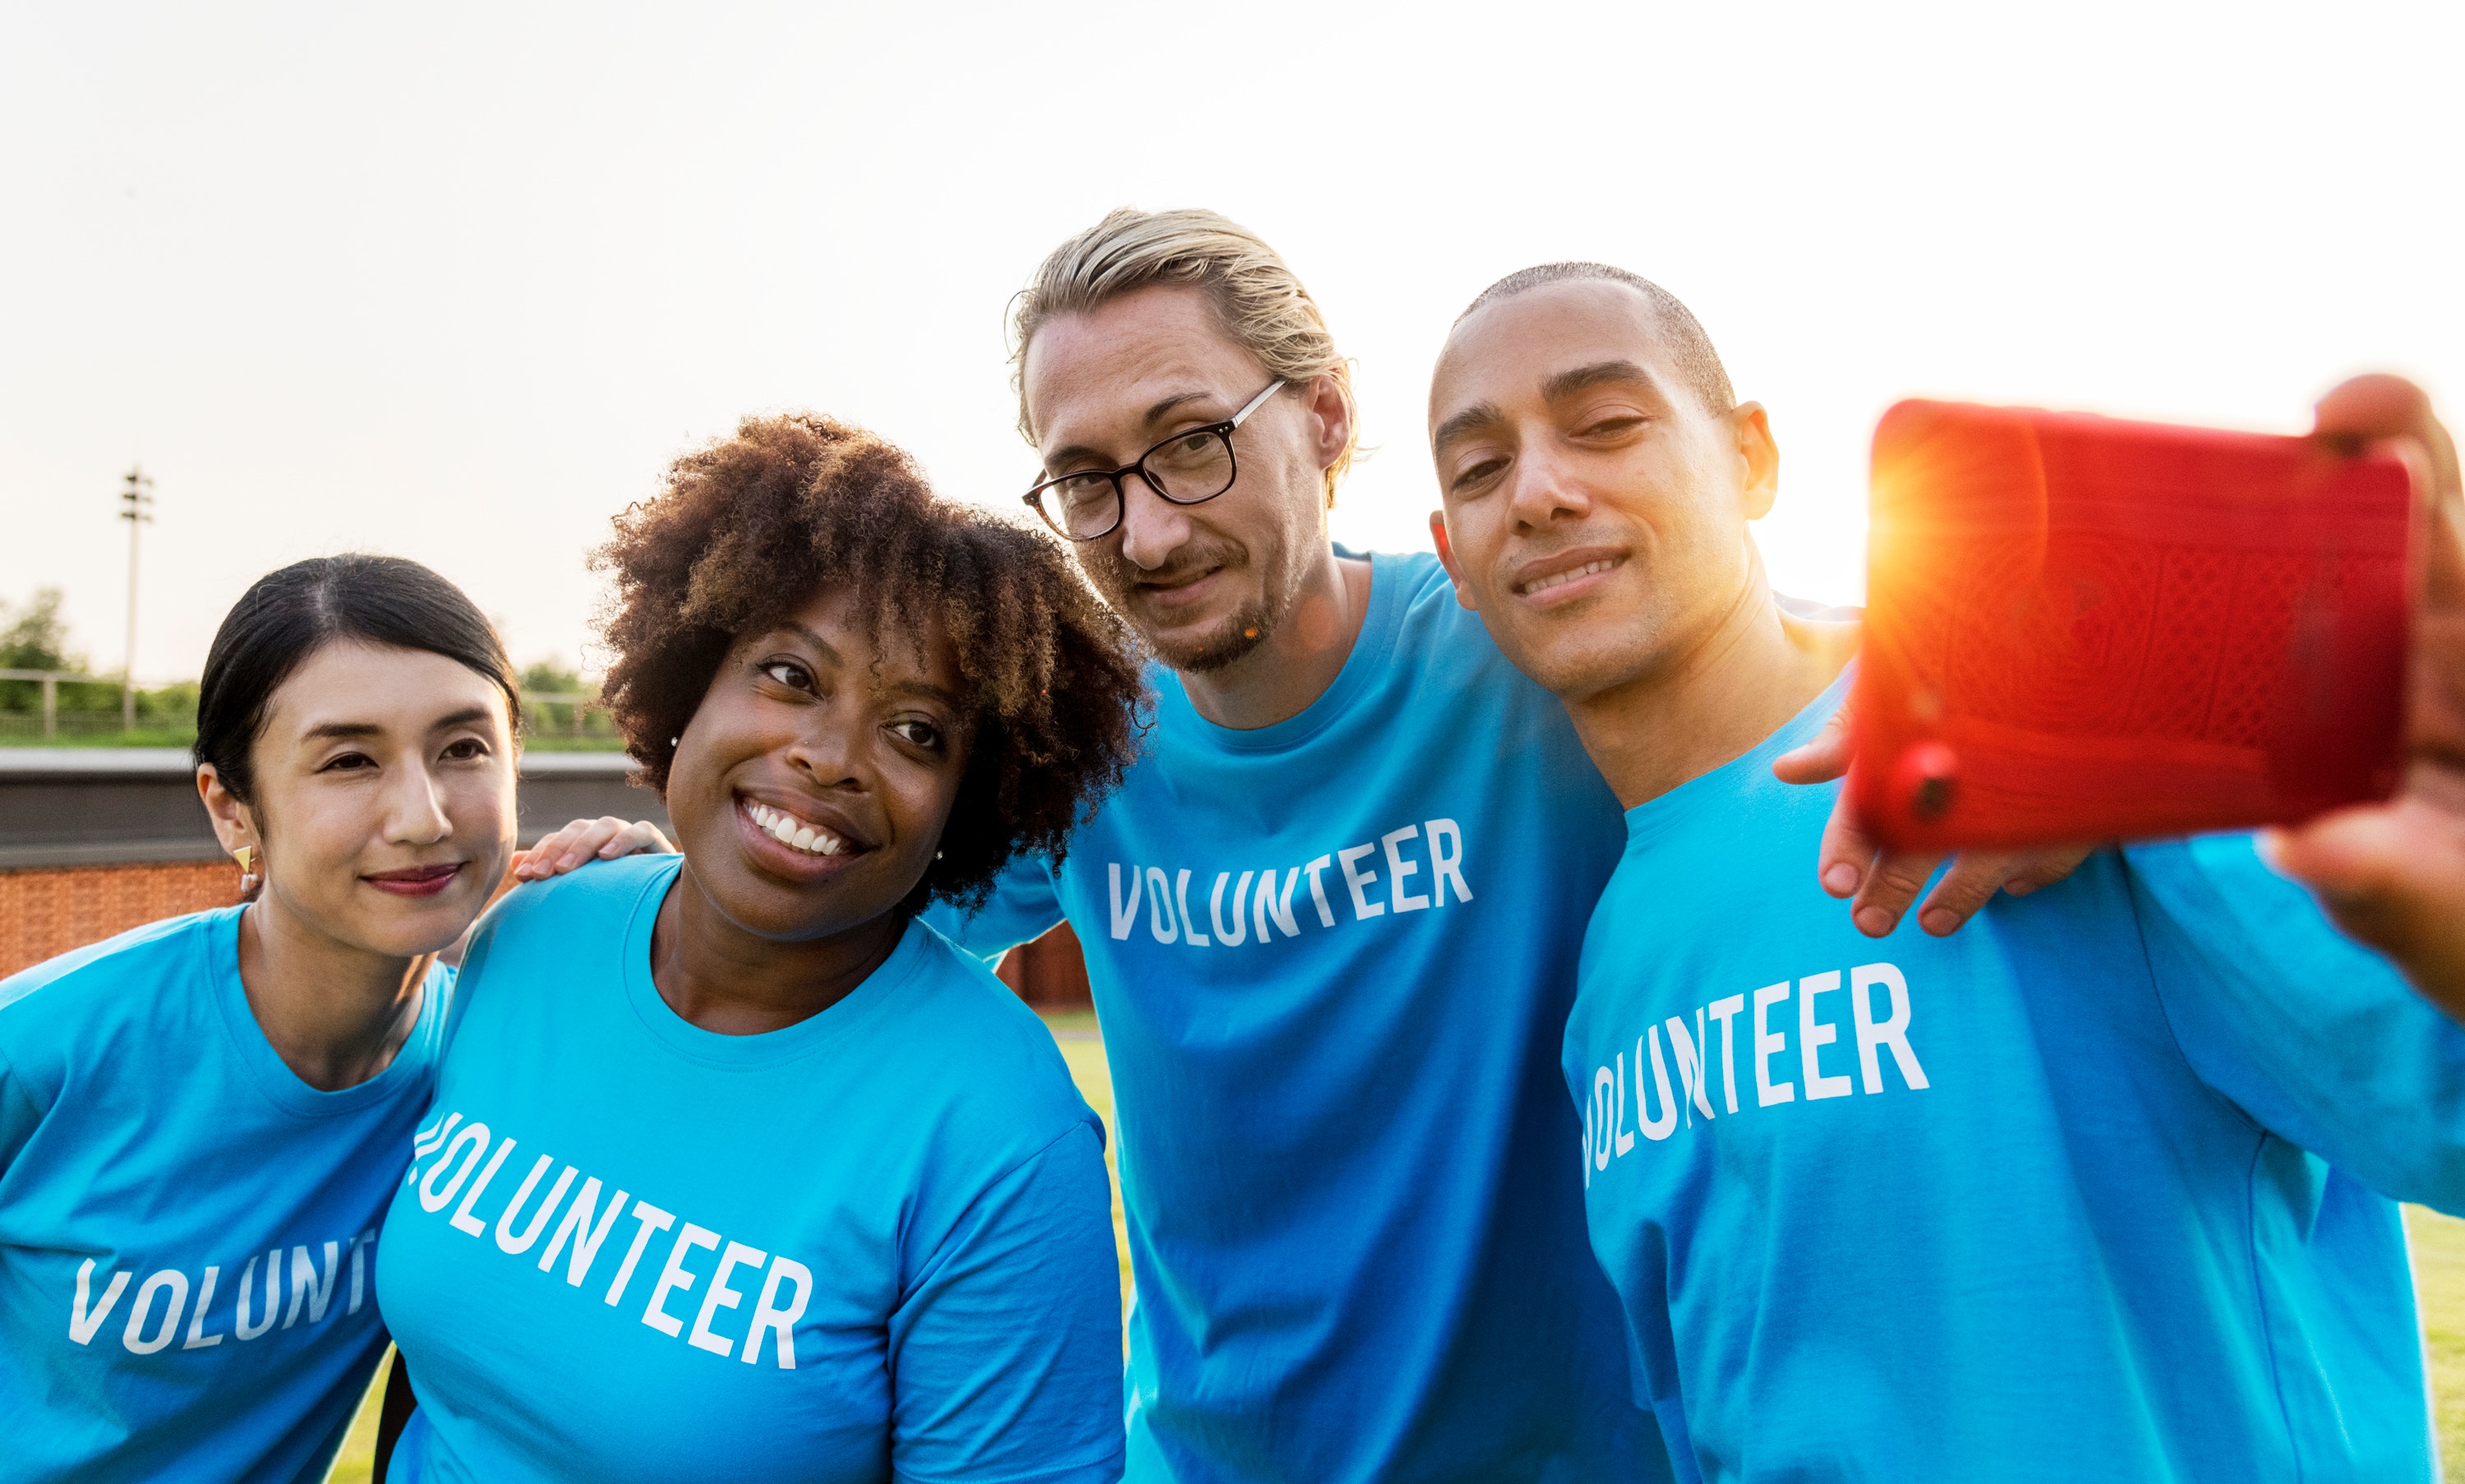
people, social group, youth, team, fun, community, t shirt, friendship, leisure, smile, event, recreation, happy, style, crowd